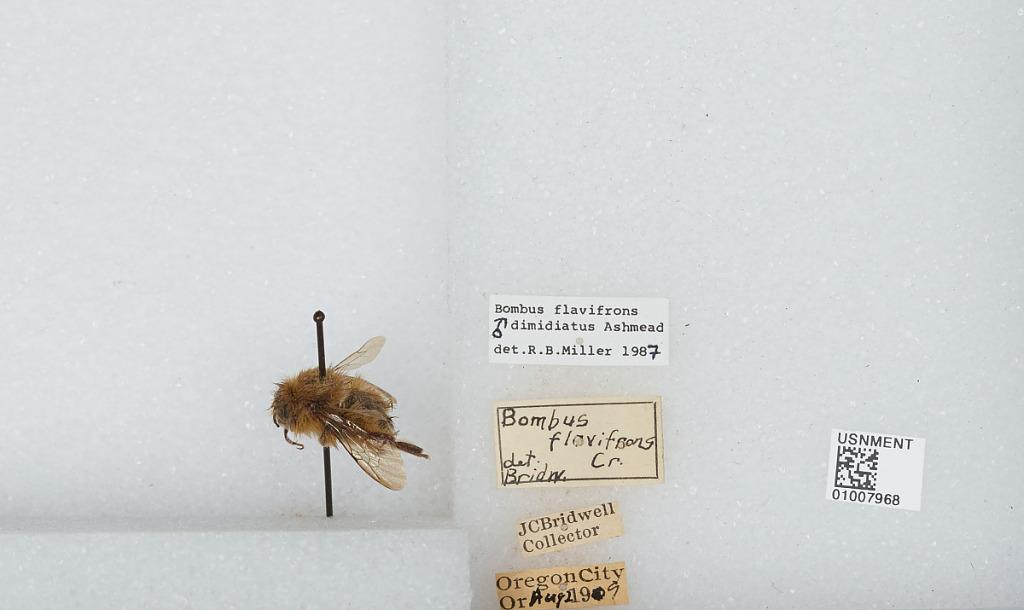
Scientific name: Bombus (Pyrobombus) flavifrons Cresson
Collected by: J. Bridwell
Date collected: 1905-8-2
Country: United States
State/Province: Oregon
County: Clackamas
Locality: Oregon City
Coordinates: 45.3572, -122.607
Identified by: Miller, R. B.